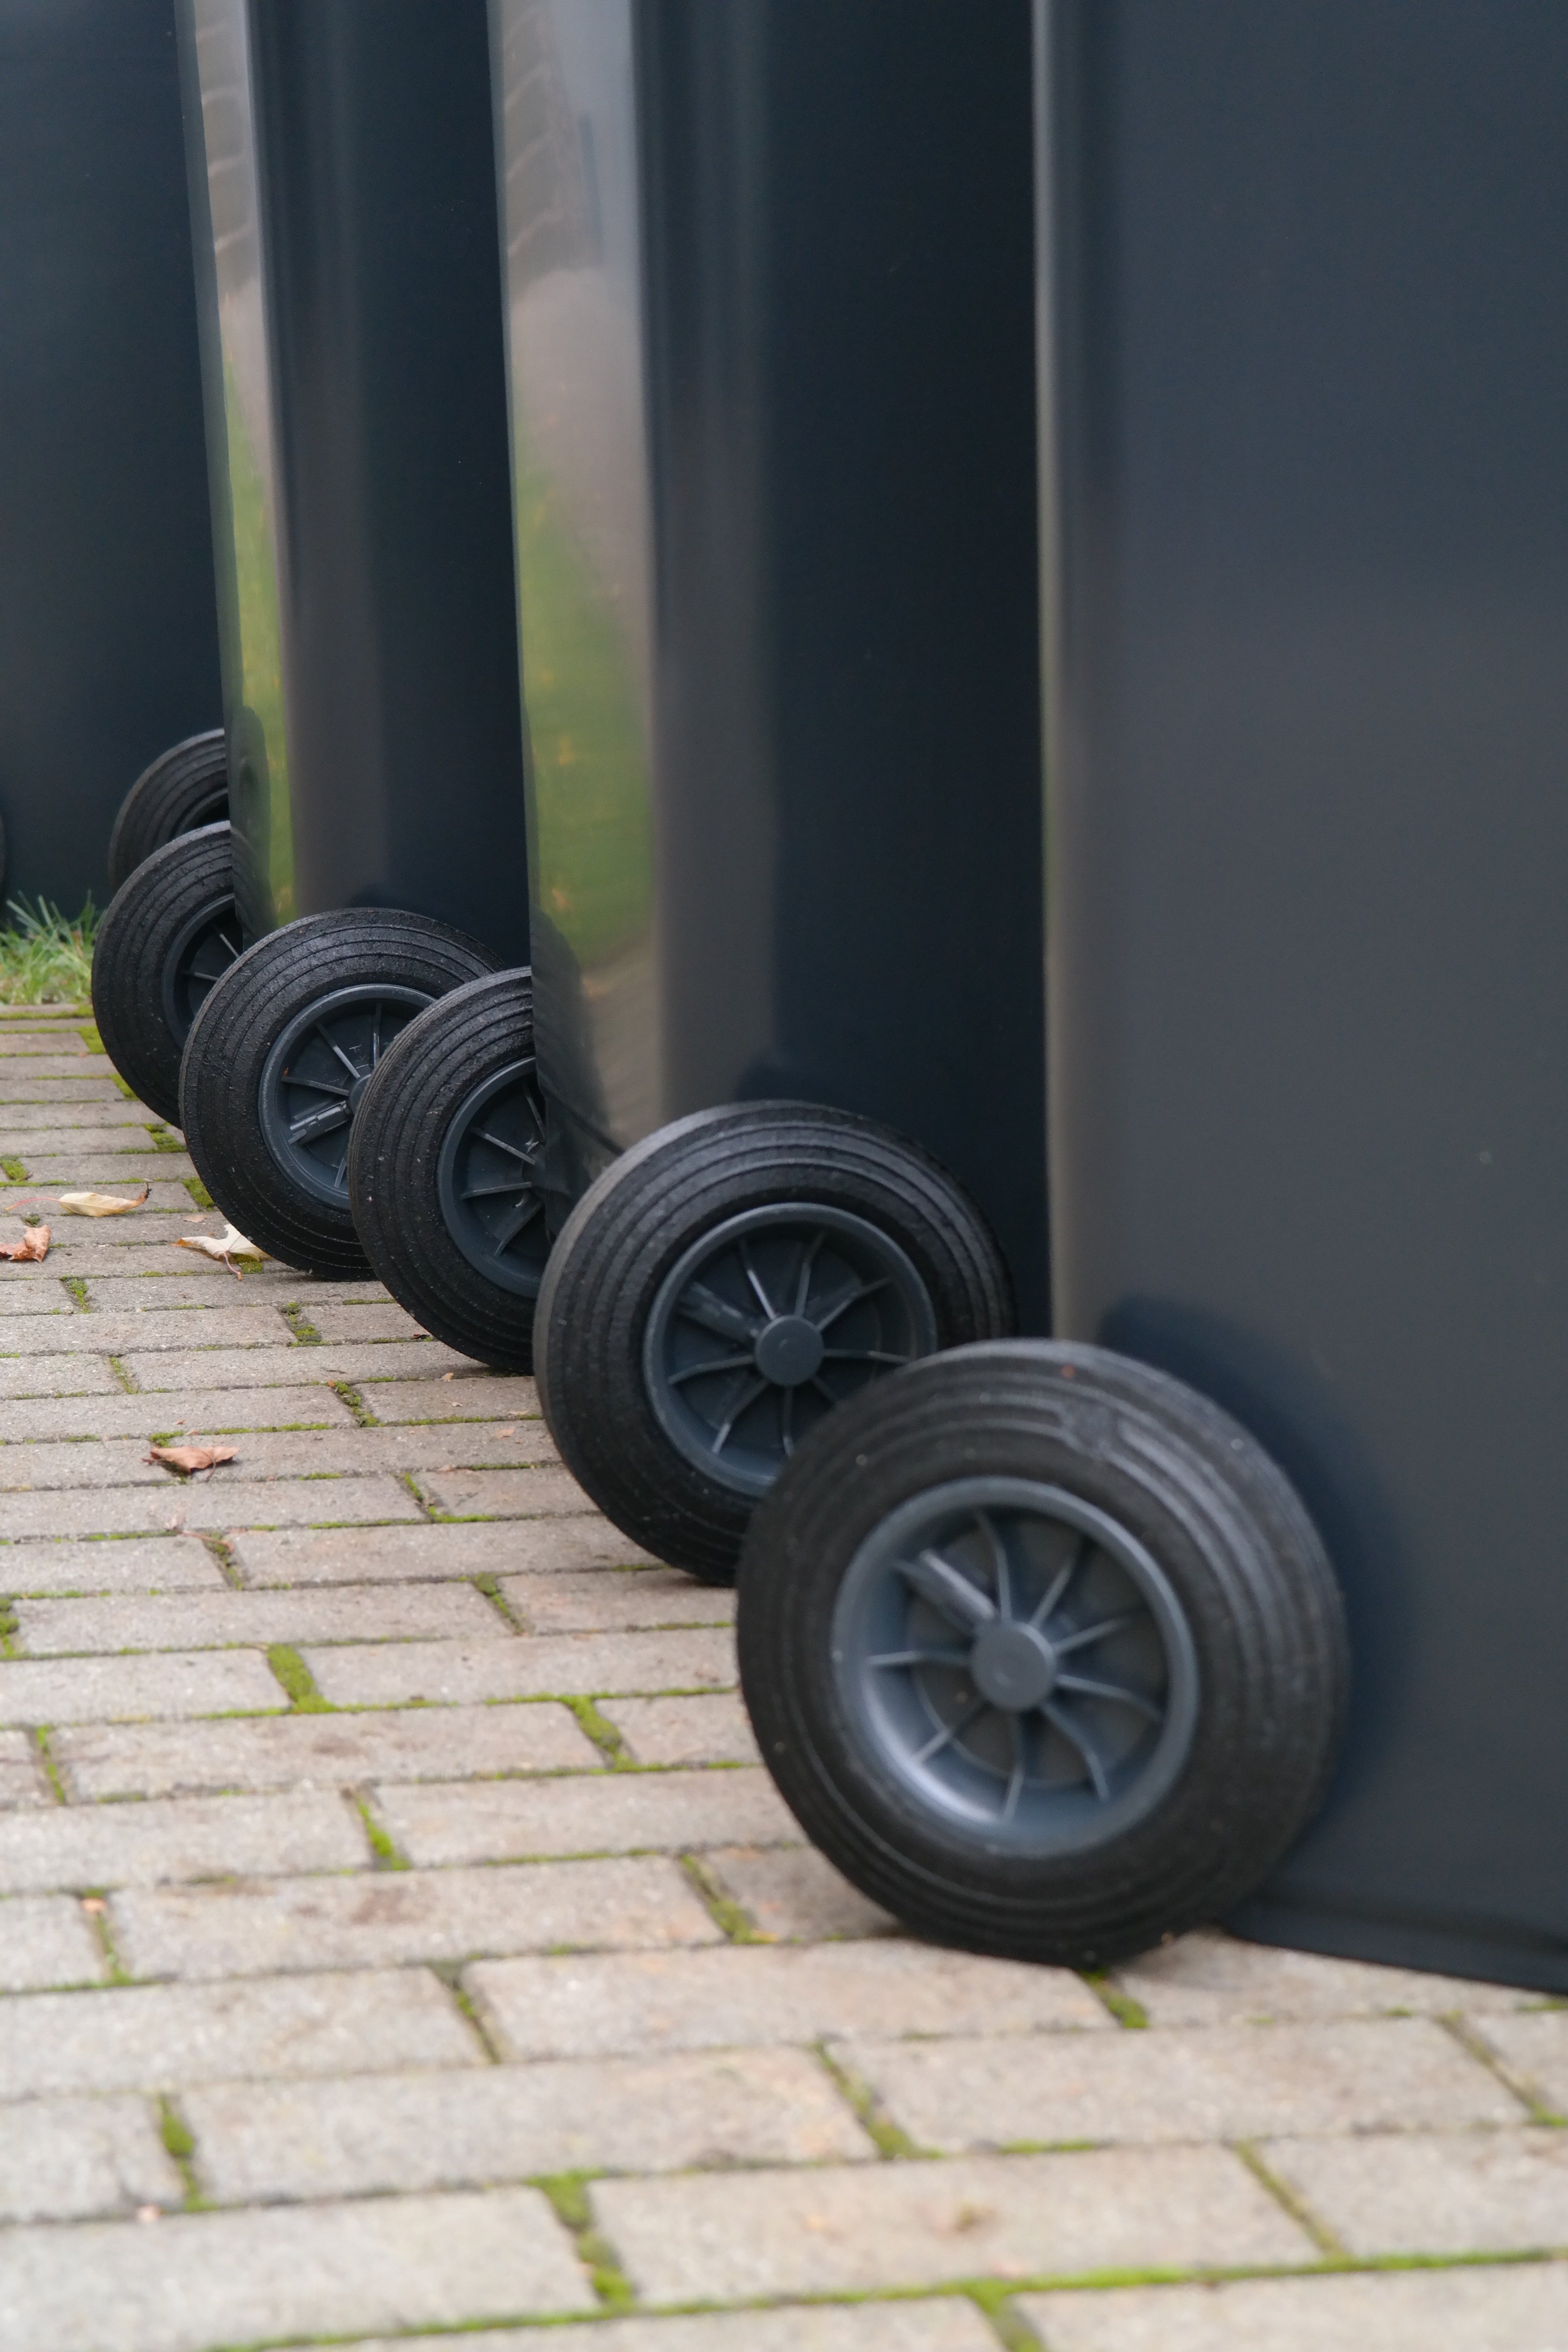
mobile, wheel, vehicle, spoke, black, tire, container, wheels, rim, waste, garbage, trash can, dustbin, mgb, ton, waste bins, garbage can, waste container, ton of plastic, waste bin, automotive tire, large refuse containers